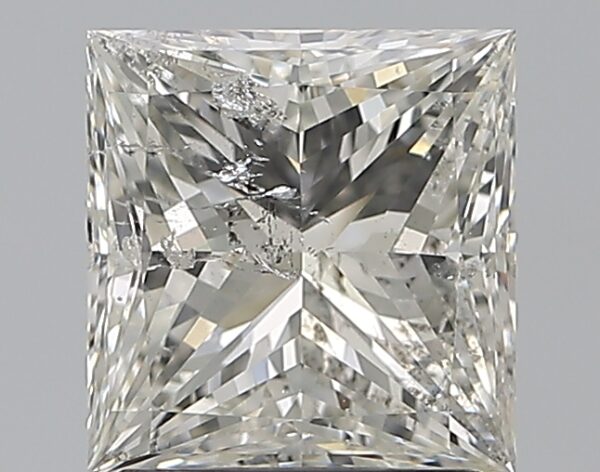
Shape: princess
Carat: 2
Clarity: SI2
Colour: G
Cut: VG
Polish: EX
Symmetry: VG
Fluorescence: N
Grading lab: HRD
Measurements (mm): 7.05 x 6.79 x 4.97